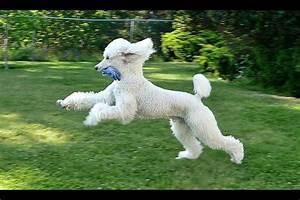
dog